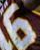
Number: 6